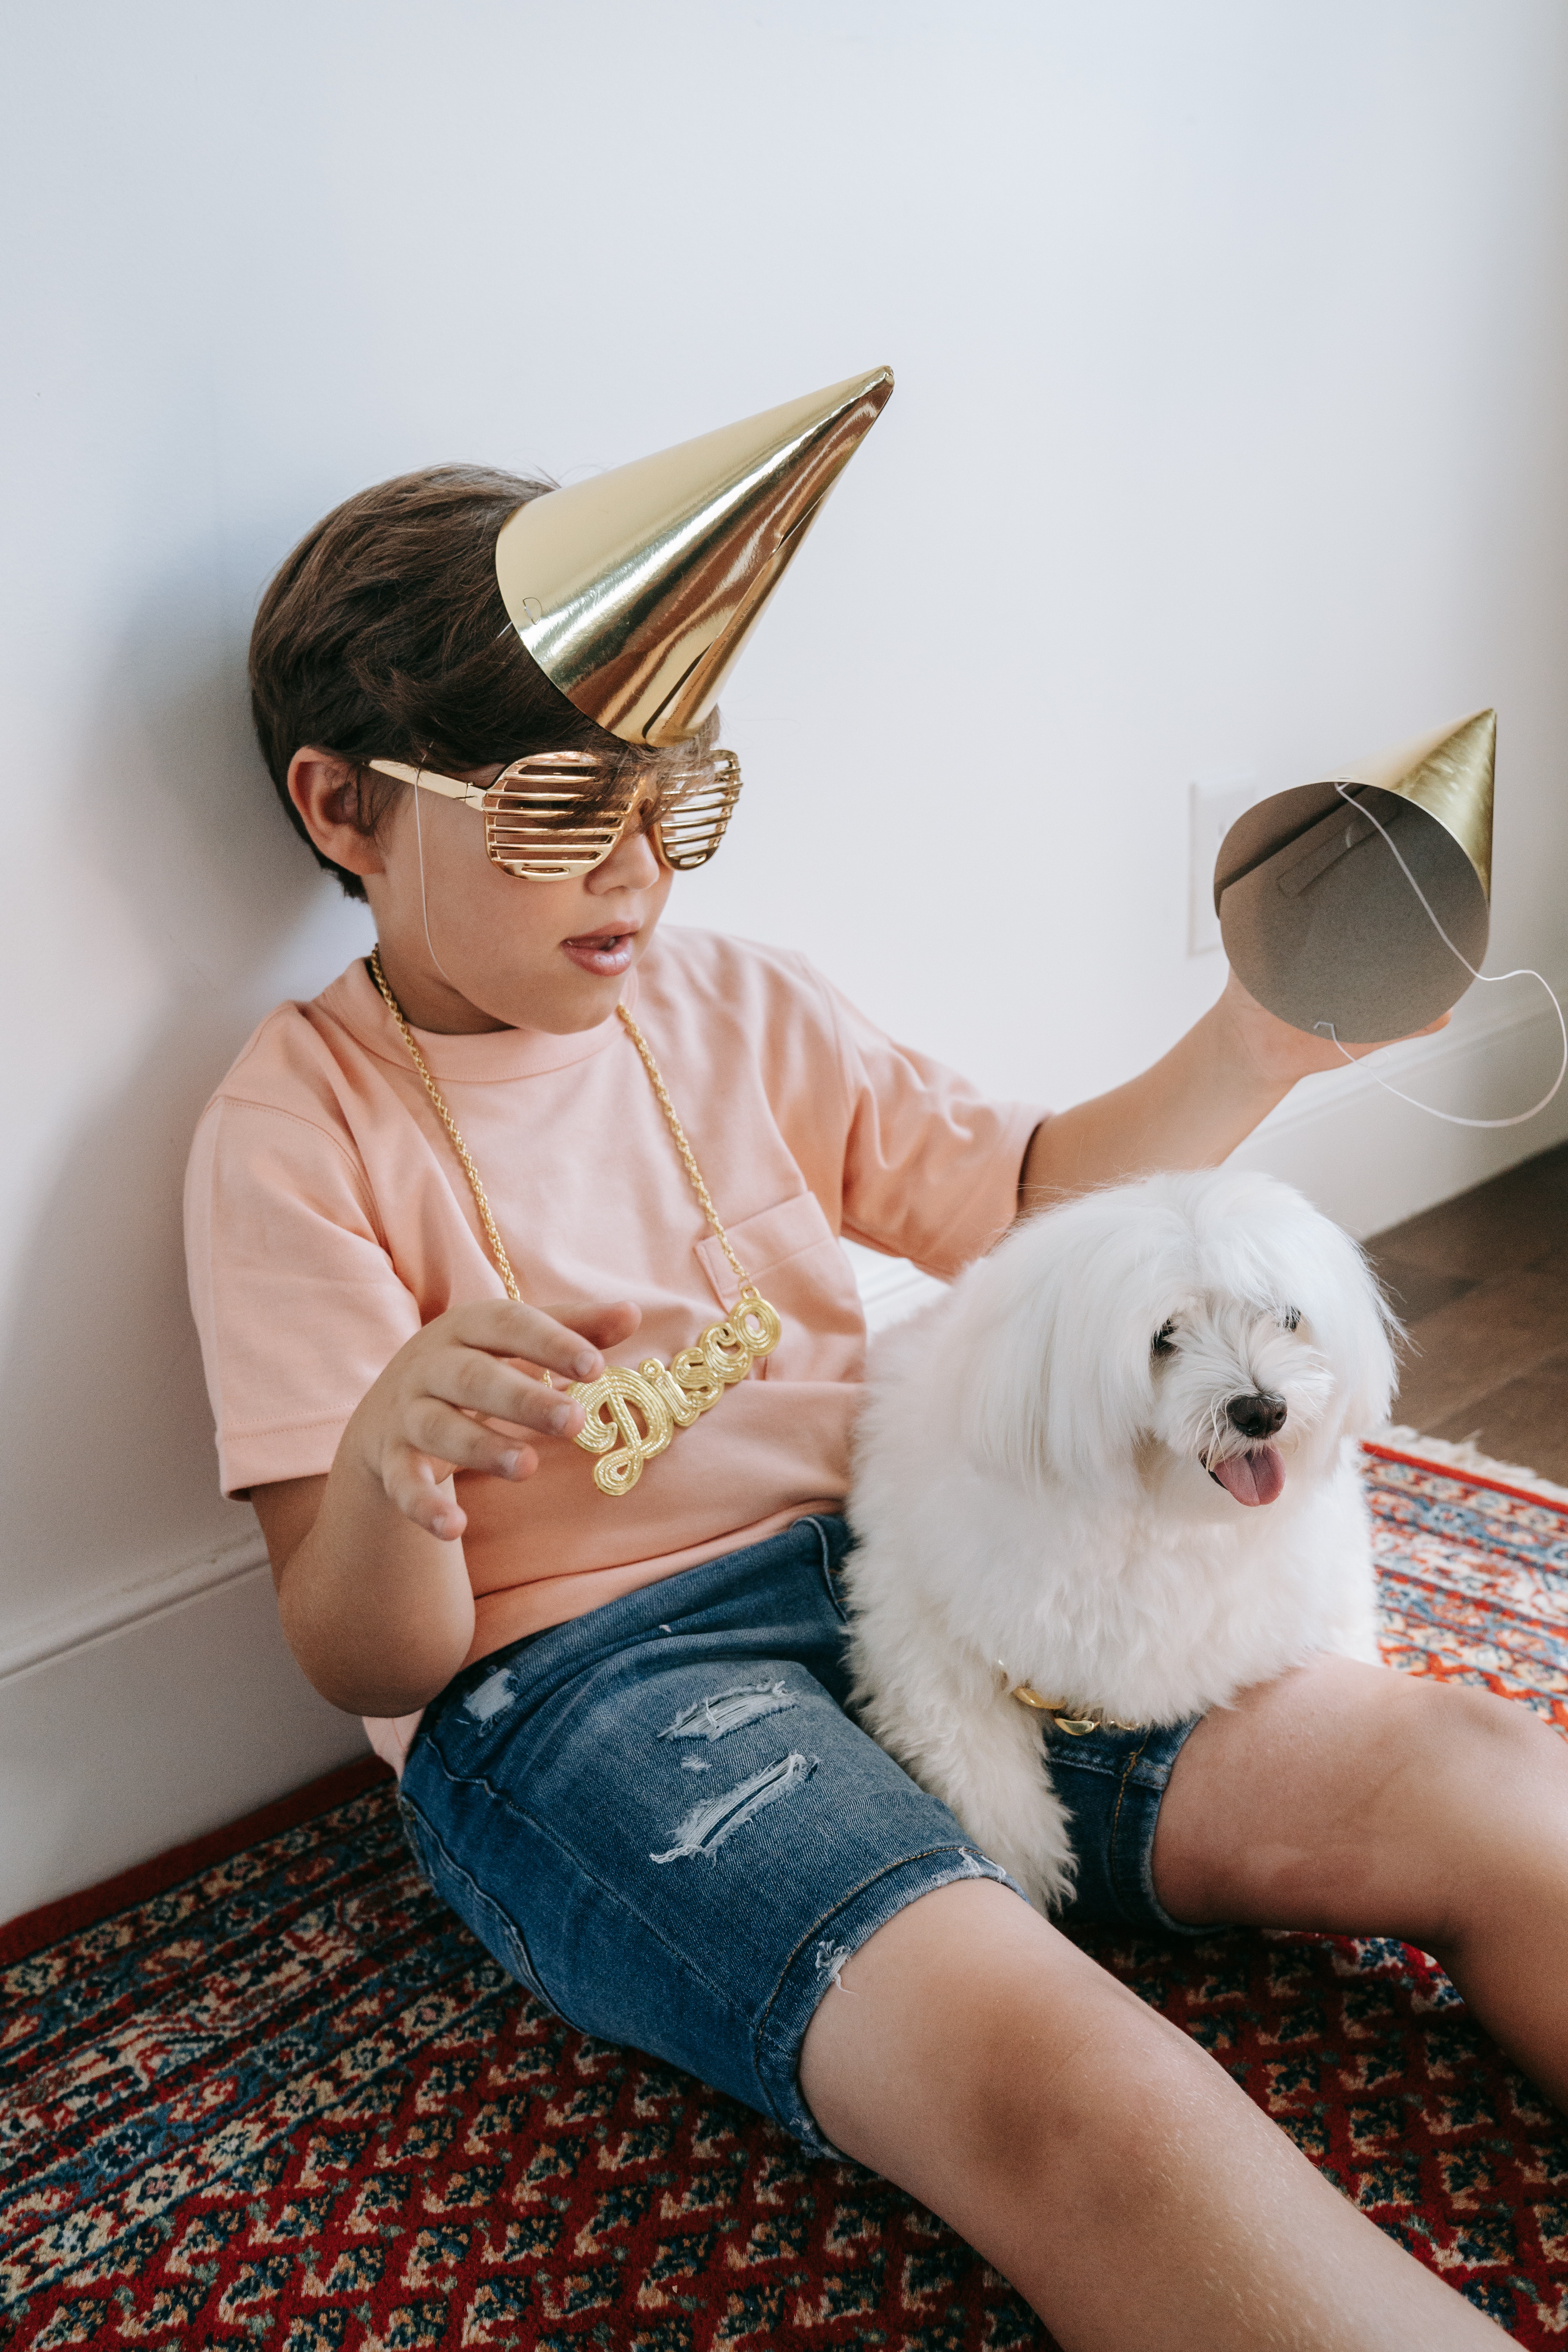
boy, glasses, dog, couch, comfort, dog breed, sunglasses, happy, flash photography, carnivore, fawn, companion dog, toy dog, thigh, leisure, eyewear, t shirt, knee, sitting, fur, cap, canidae, sporting group, denim, abdomen, child, chair, vintage clothing, portrait photography, photo shoot, non sporting group, fashion accessory, room